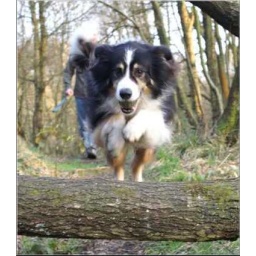
Our dog - Sam - with ball - in his mouth. Up Rivington were the cycling events were held for the Commonwealth Games